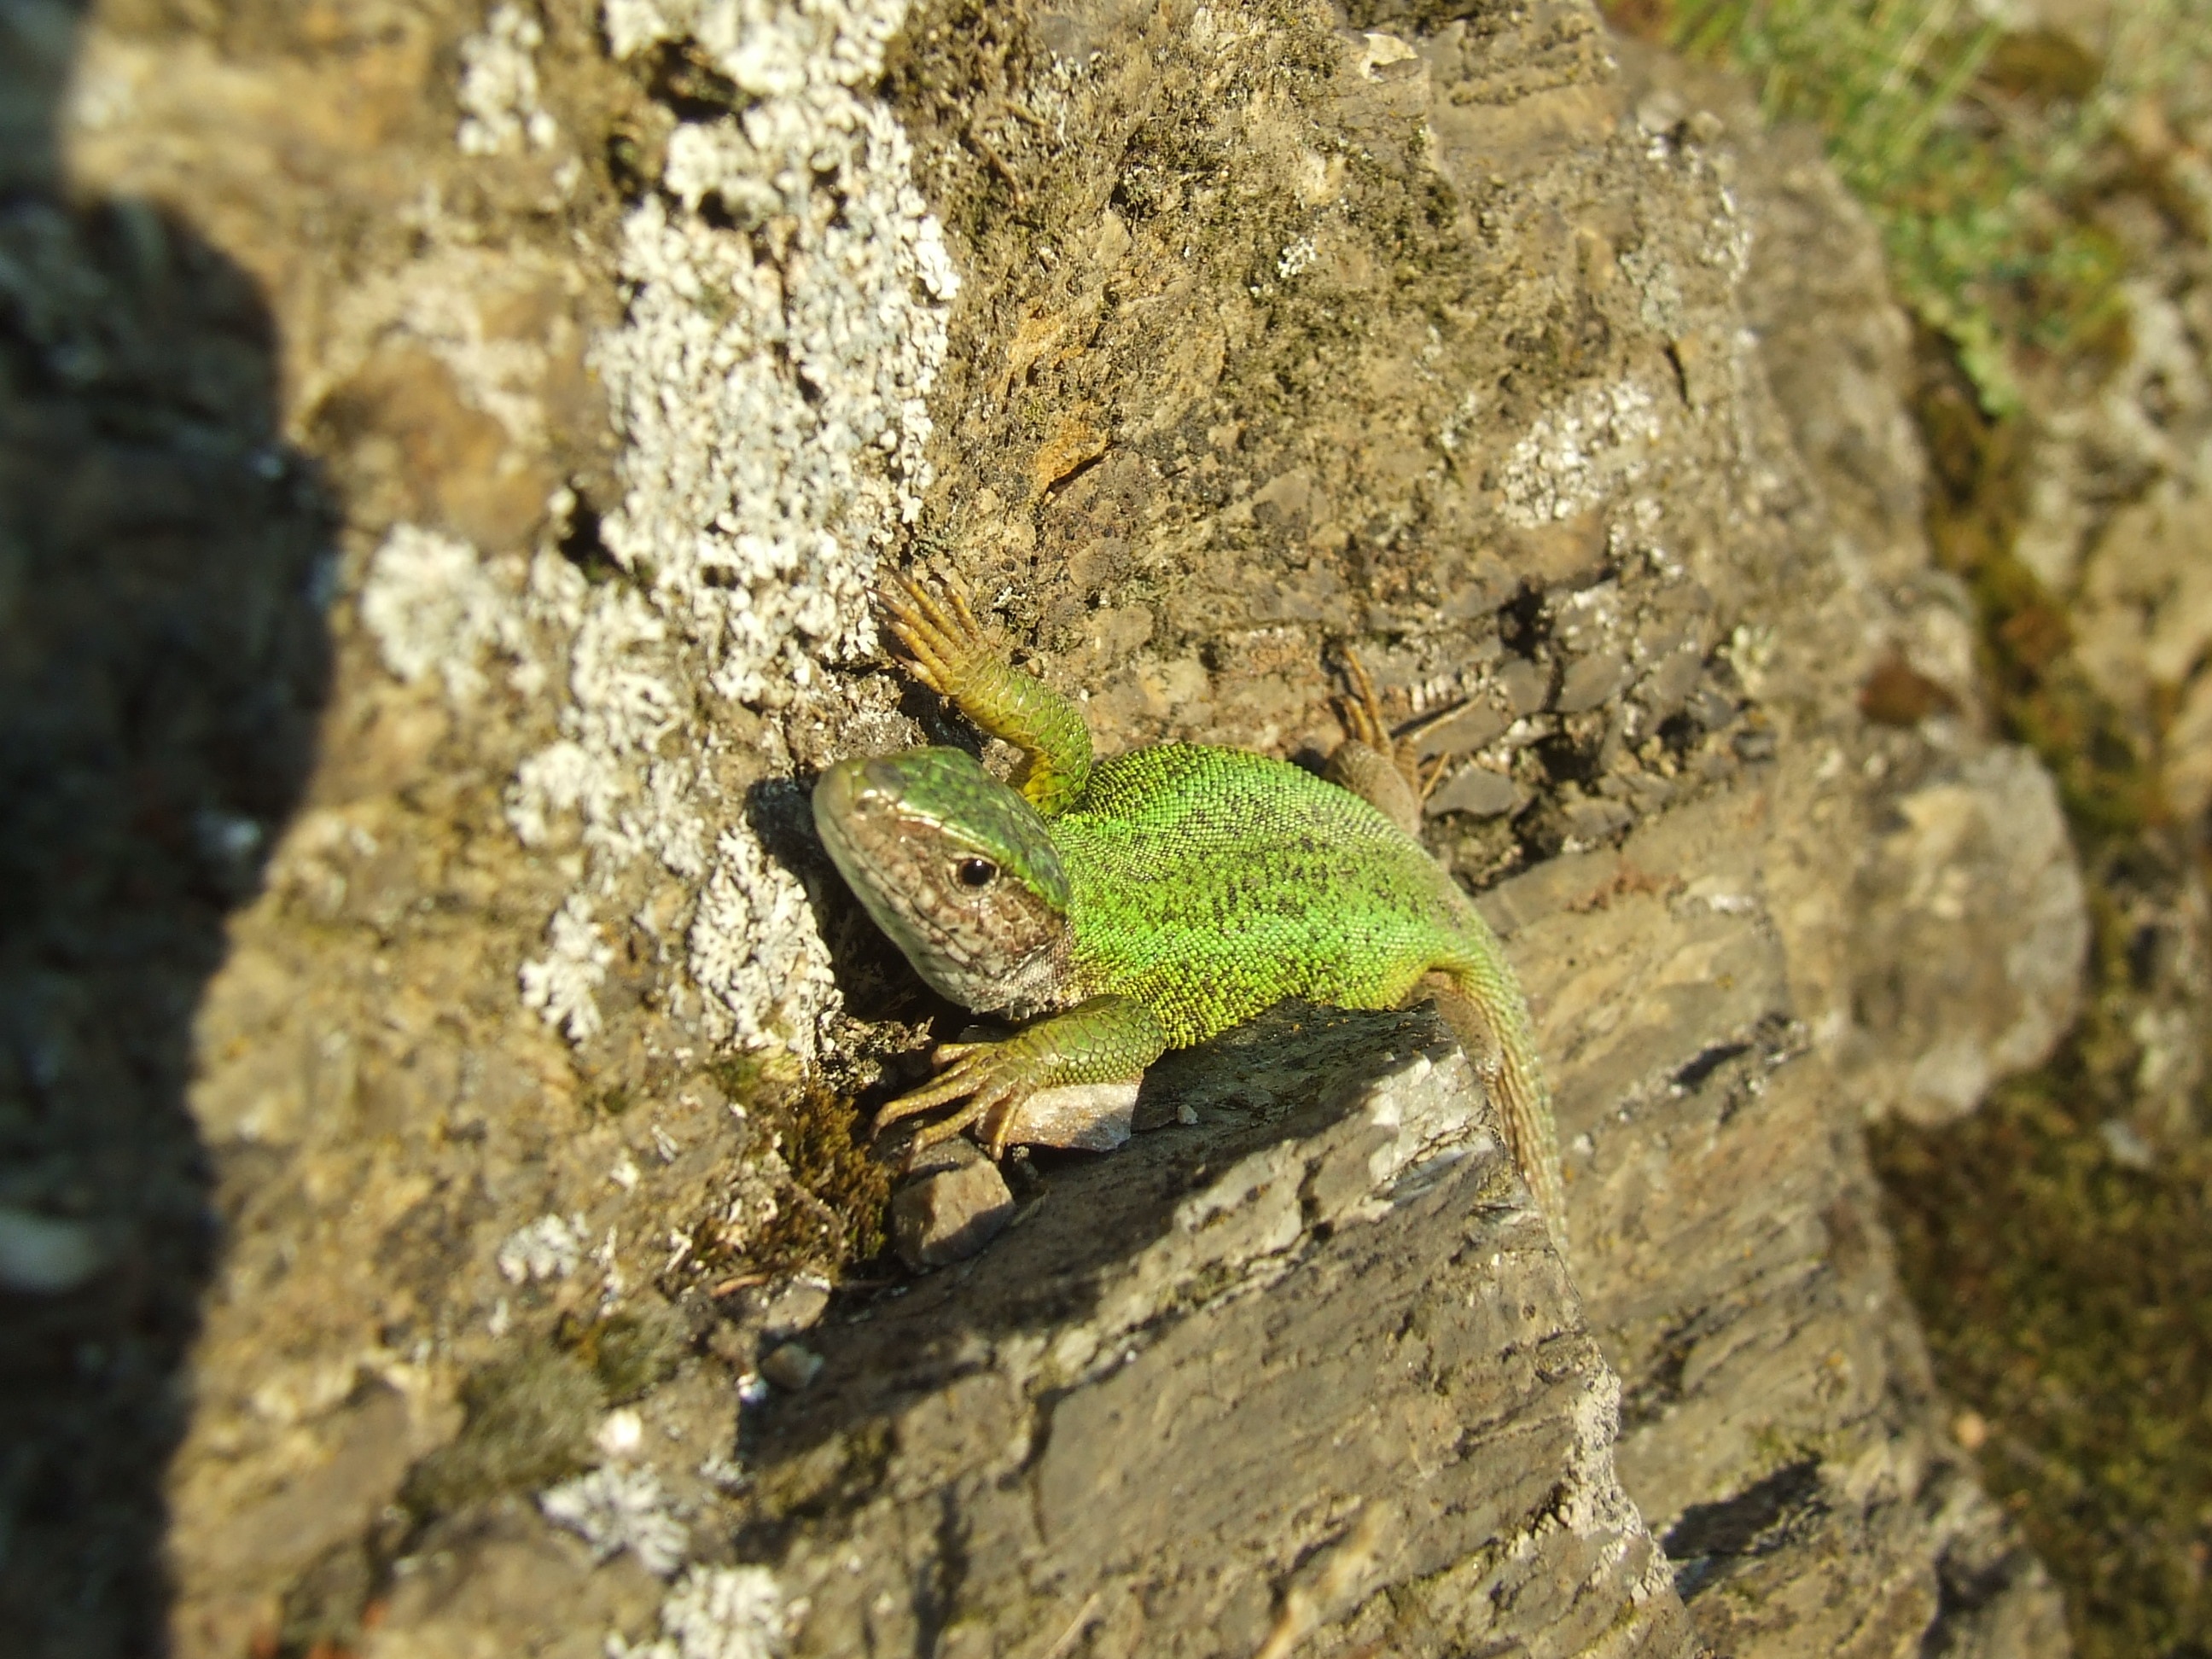
nature, rock, animal, wildlife, soil, reptile, amphibian, fauna, lizard, gecko, vertebrate, attention, macro photography, agamidae, sand lizard, scaled reptile, lacertidae